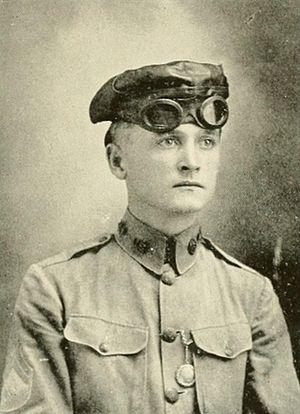
Le comté de Warren est un comté de l'État de l'Indiana, aux États-Unis, situé dans la partie occidentale de cet État, entre la frontière avec l'Illinois et la Wabash River. Avant l'arrivée des colons d'origine européenne au début du XIXᵉ siècle, la région était habitée par plusieurs tribus amérindiennes. Le comté a été officiellement fondé en 1827 en tant que 55ᵉ comté de l'Indiana. Son siège est Williamsport.